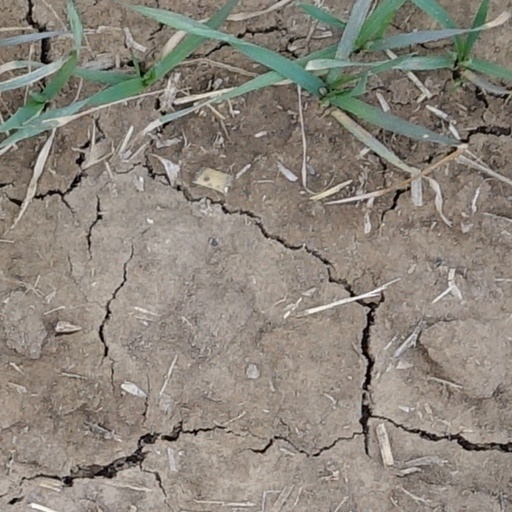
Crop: wheat